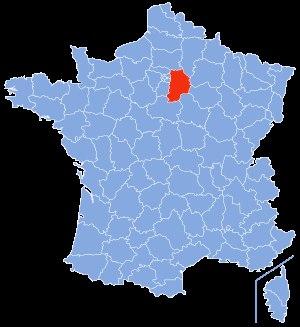
La liste des cavités naturelles les plus longues de Seine-et-Marne recense sous la forme d'un tableau, les cavités souterraines naturelles connues, dont le développement est supérieur à vingt mètres.
Yvonne Yvette Fontaine, de nom de code Nénette et Mimi, était membre de la Résistance française et agent du Special Operations Executive du Royaume-Uni pendant la Seconde Guerre mondiale. Le SOE avait pour mission de soutenir les divers mouvements de résistance des pays d'Europe occupés par l'Allemagne et menait des actions d'espionage, de sabotage et ou de reconnaissance en Europe occupée. Les agents du SOE coopérèrent avec des groupes de résistance et leur fournirent des armes et du matériel parachutés depuis le Royaume-Uni.